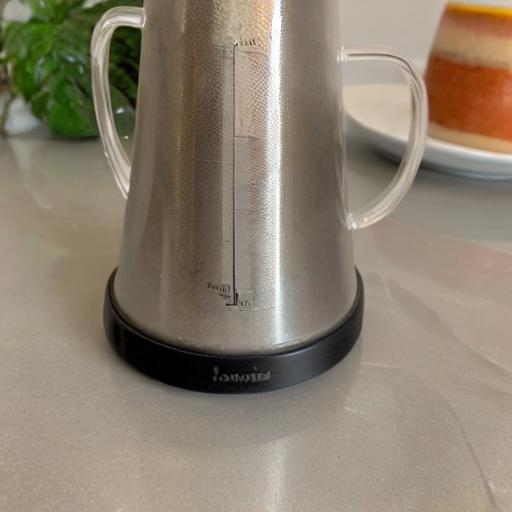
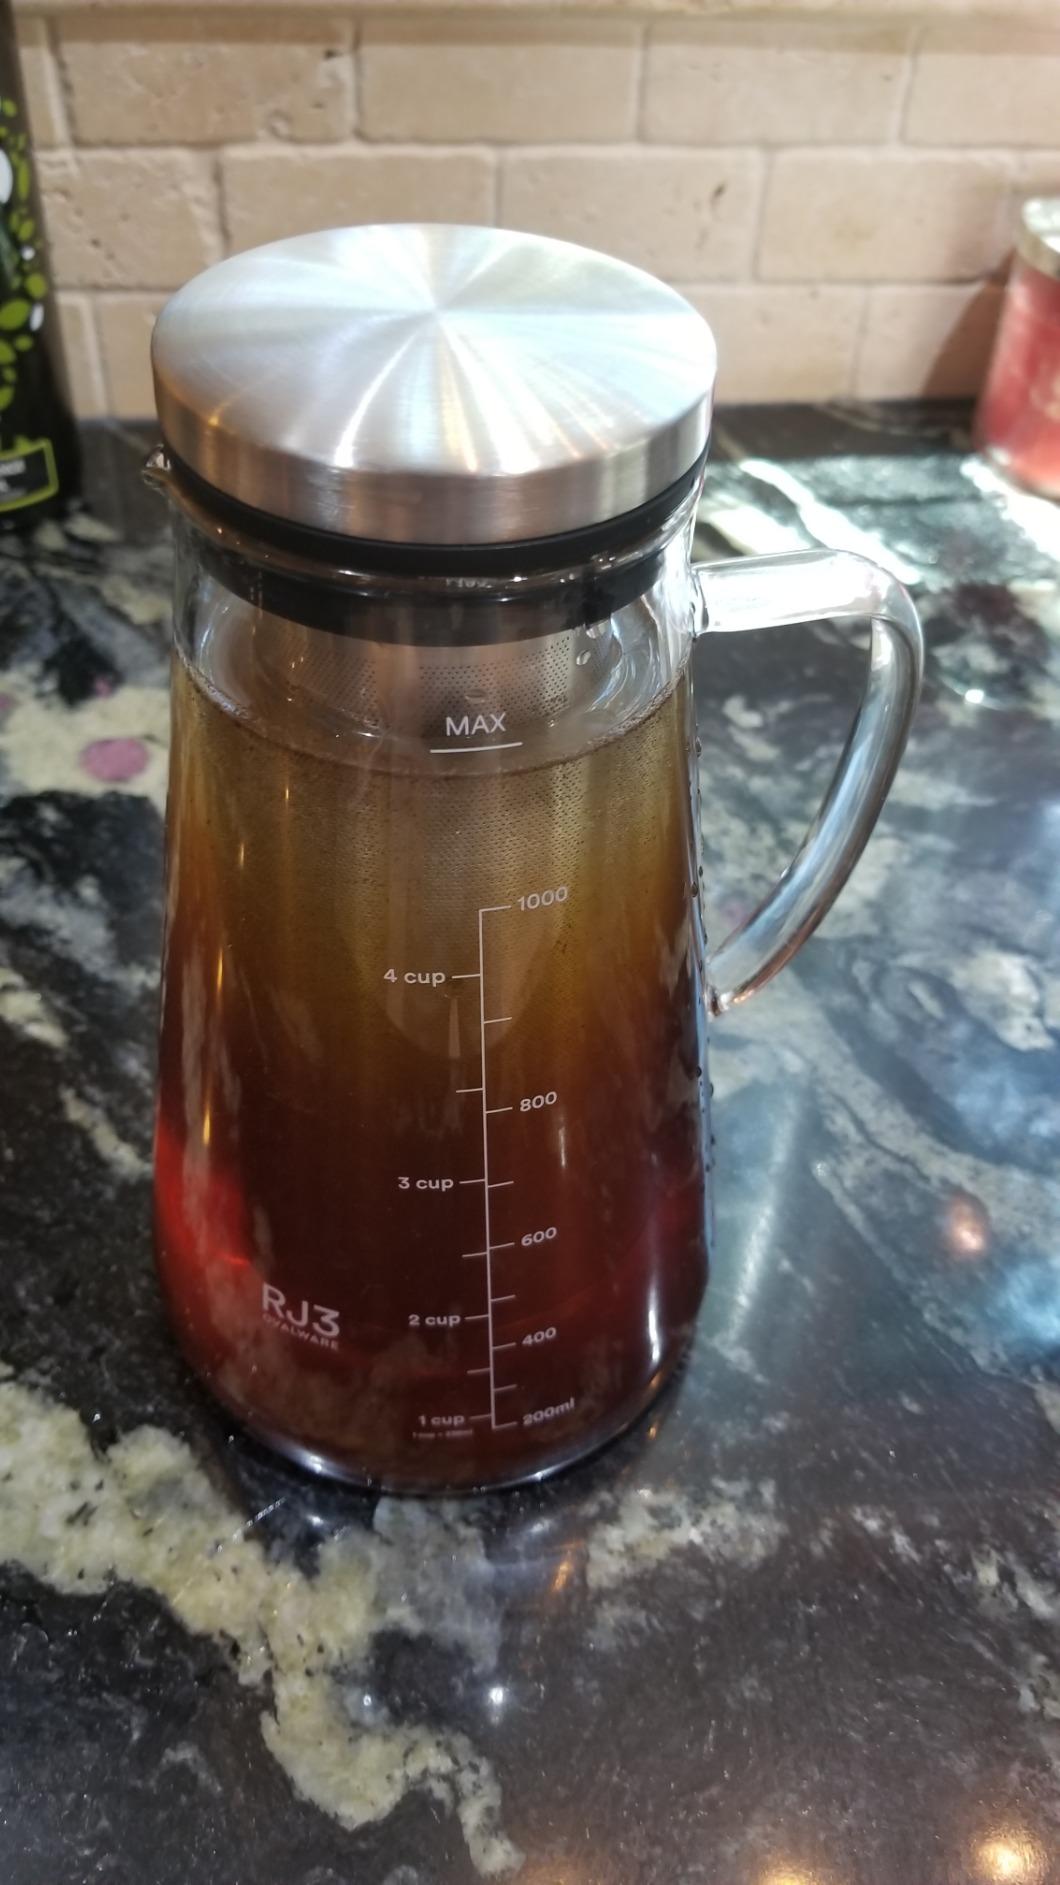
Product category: items_tea
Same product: no